Pak Jaesam

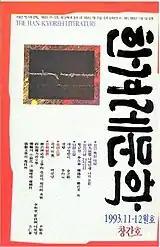
The Han Kyoreh Literature)

Park Jaesam was born on April 10, 1933, in Japan. Park attended Korea University, but dropped out. He worked as a reporter for the Daehan-Ilbo and an Editor of the Hyundai Munhak-sa. In the 1960s Park was a member of the literary club Sahwajip (along with Park Huijin, Sung Chan-gyeong, Park Seongryong, Lee Seonggyo, Lee Changdae and Kang Wiseok), and He served as the first editorial committee of the bimonthly publication "The Han Kyorerh Literature" newly launched in 1993. and the Secretary General of the Korean Poets' Association. Park died on June 8, 1997.